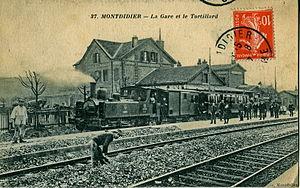
Carte postale ancienne éditée par Vallée à MontdidierLa Gare et le TortillardIl s'agit d'une rame des Chemins de fer départementaux de la Somme tractée par la locomotive Somme n°3564
La gare de Montdidier est une gare ferroviaire française de la ligne d'Ormoy-Villers à Boves, située à 400 mètres du centre ville de Montdidier, sous-préfecture du département de la Somme, en région Hauts-de-France.
Le réseau des Chemins de fer départementaux de la Somme, concédé à la Société générale des chemins de fer économiques était un réseau départemental de voies ferrées d'intérêt local à voie métrique, qui compta jusqu'à 329 km de lignes, organisées en trois groupes géographiques :